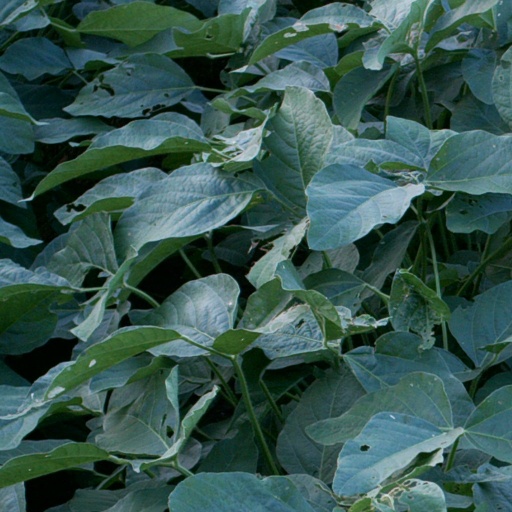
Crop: soybean